Center for International Forestry Research

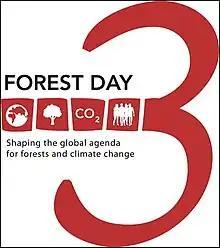
Forest Day 3 logo.

Forest Day is a platform for those with an interest in forests and climate change to come together with others and exchange views. Forest Day is organized by CIFOR on behalf of the Collaborative Partnership on Forests. It is held alongside the United Nations Framework Convention on Climate Change Conference of Parties (COP).